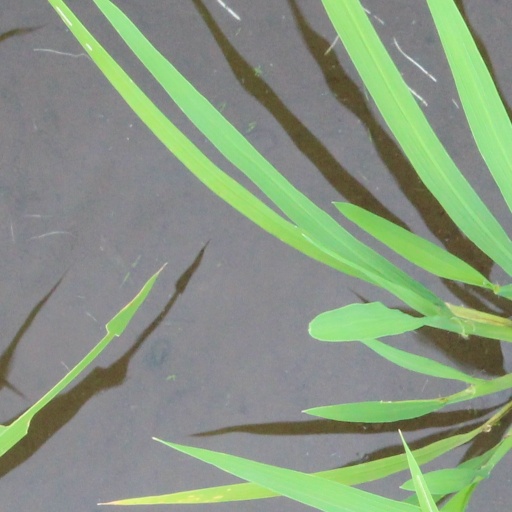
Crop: rice